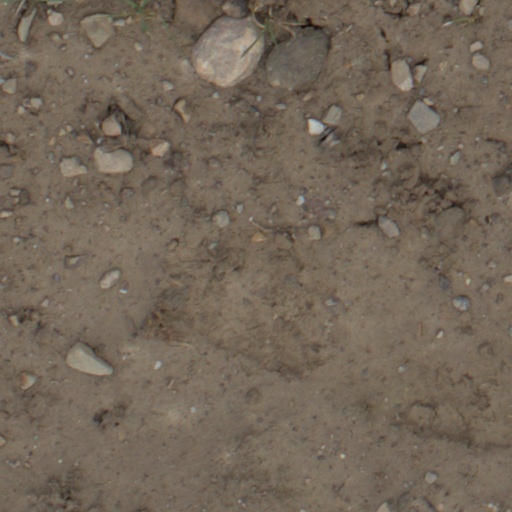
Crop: wheat